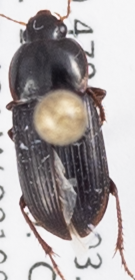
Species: Harpalus desertus
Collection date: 2019-05-15
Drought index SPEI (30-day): -0.54
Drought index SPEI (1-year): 0.9
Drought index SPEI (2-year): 0.17